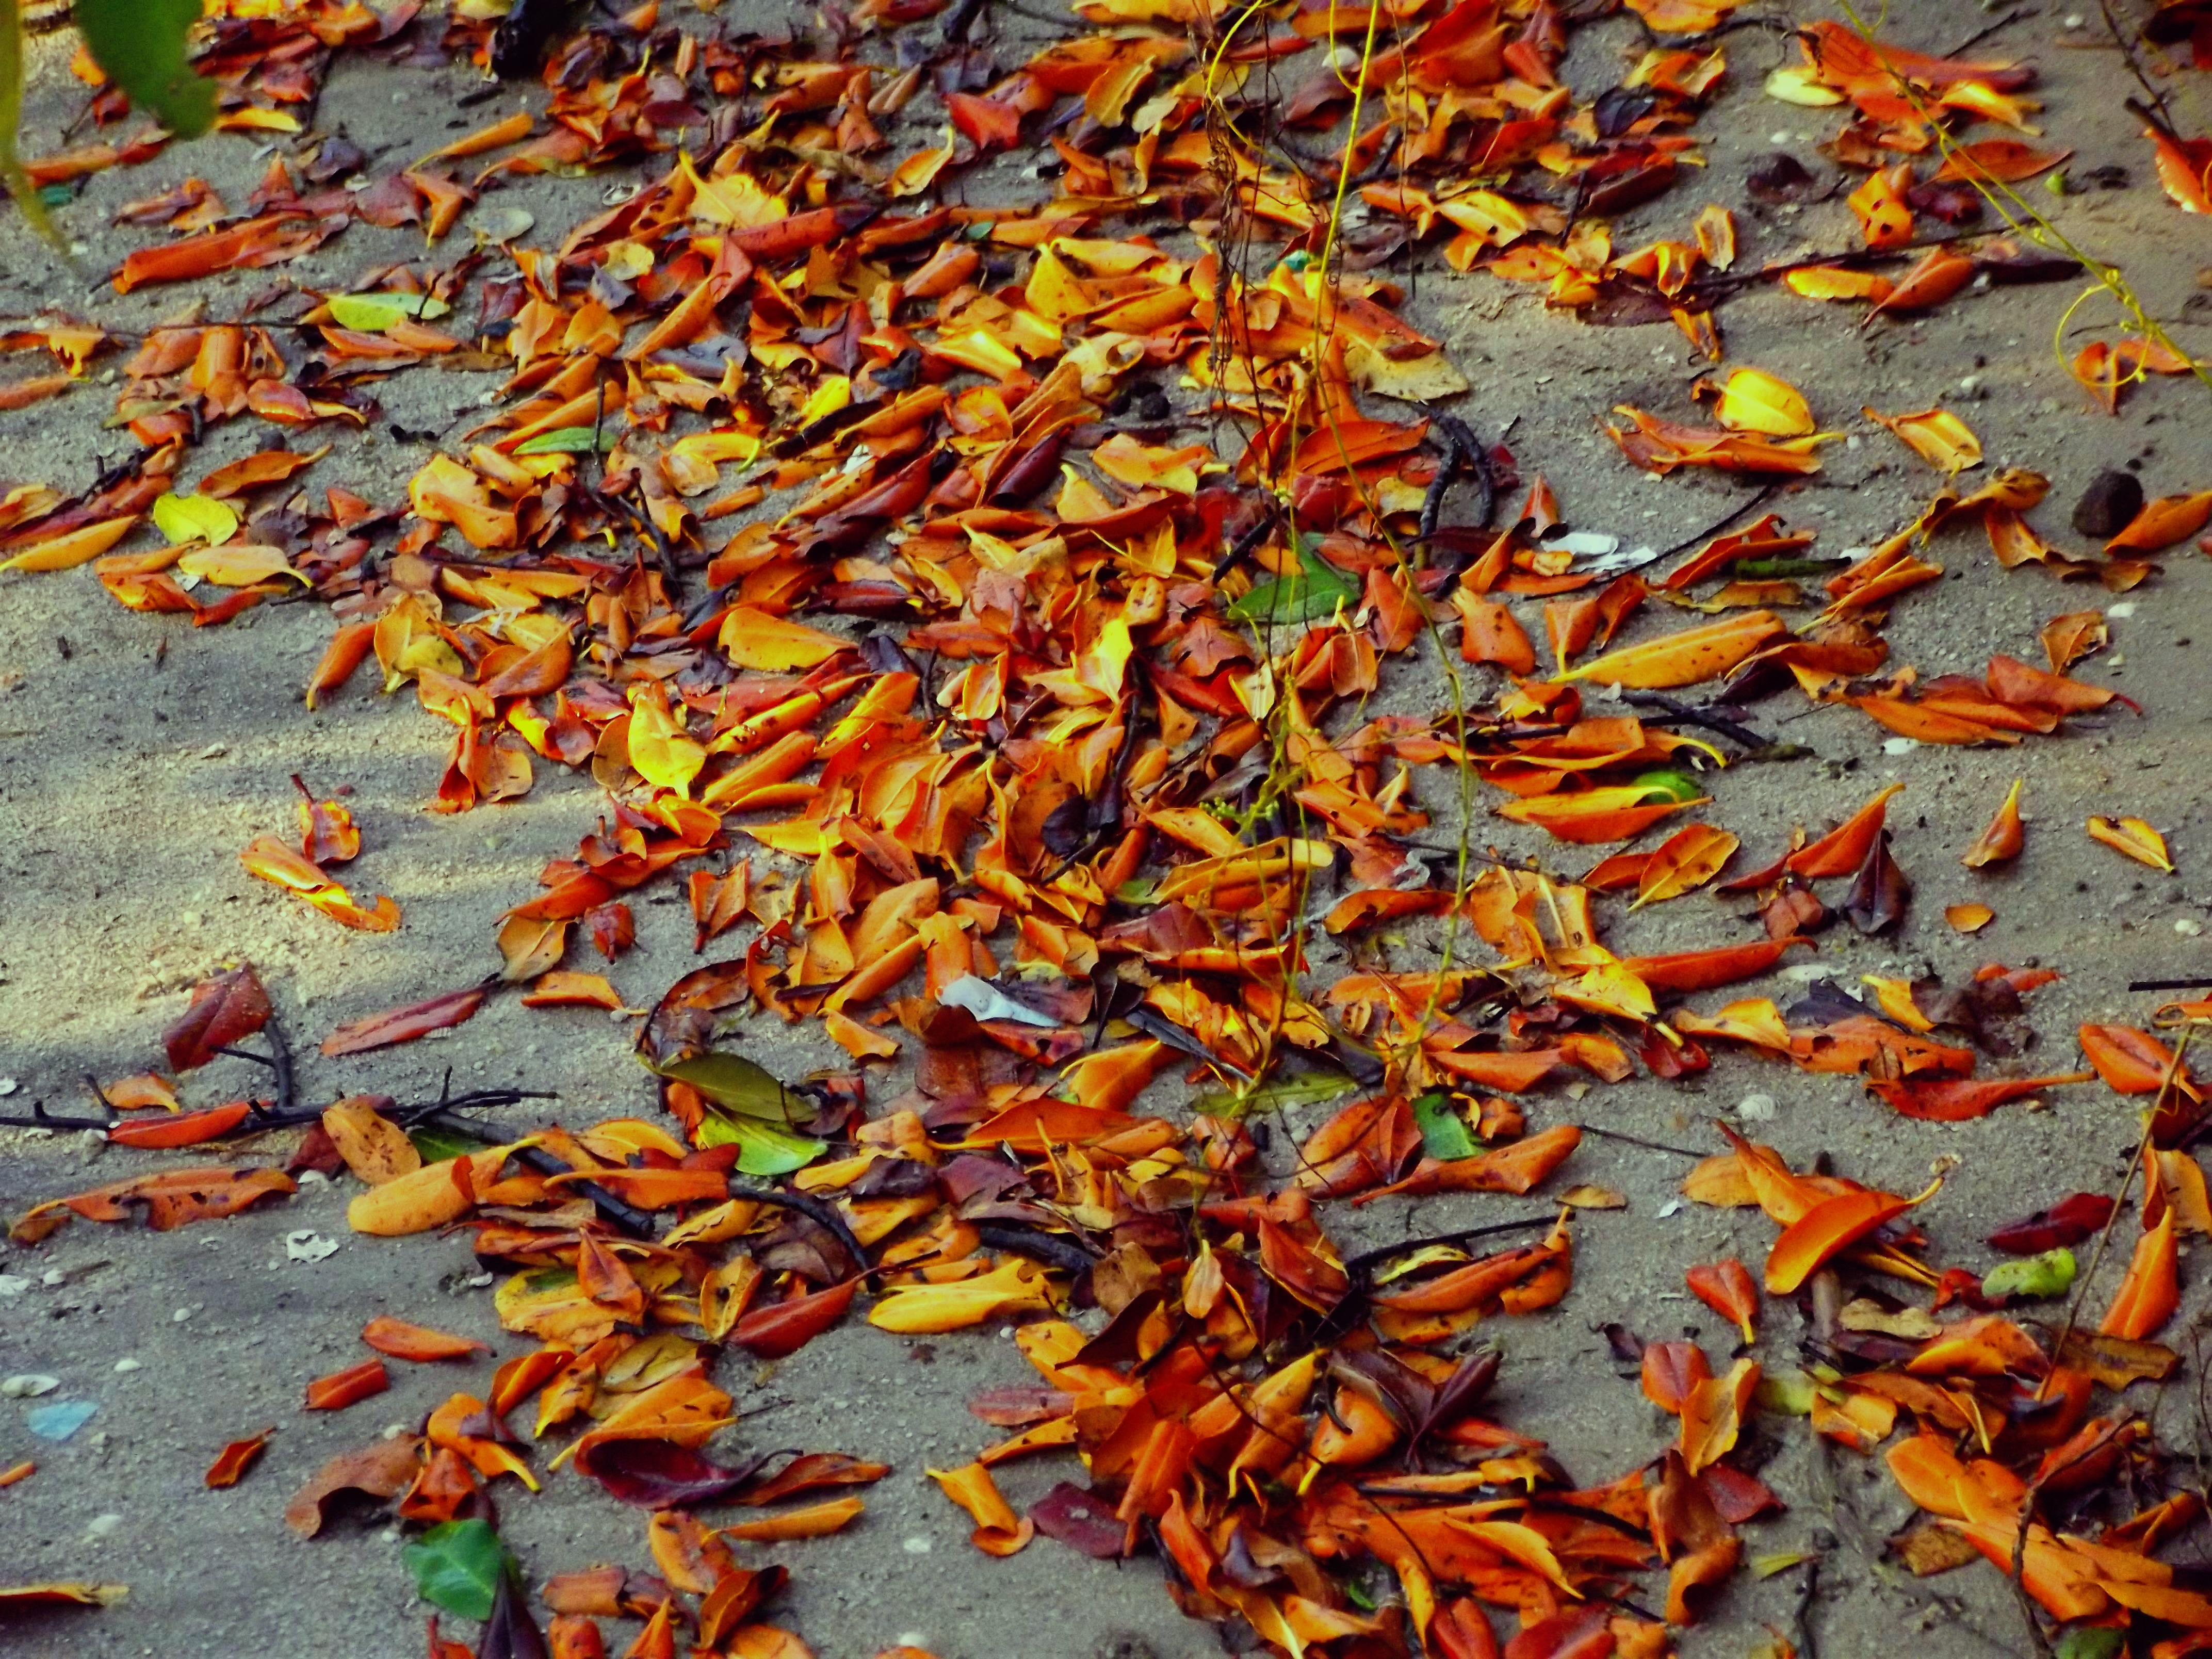
beach, tree, branch, plant, leaf, flower, autumn, soil, season, maple tree, maple leaf, leaves, deciduous, ecosystem, mangue, woody plant, mangrove sand